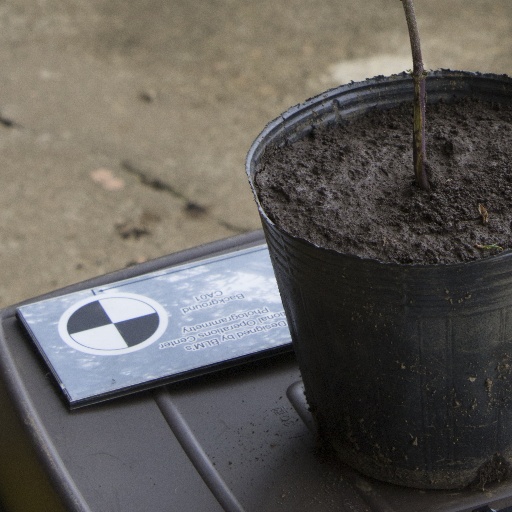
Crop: soybean